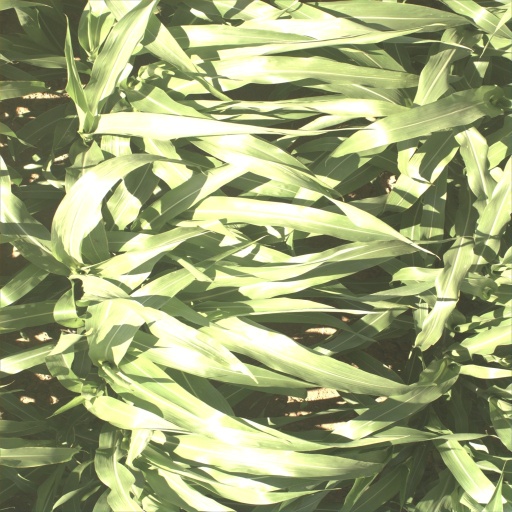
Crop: sorghum